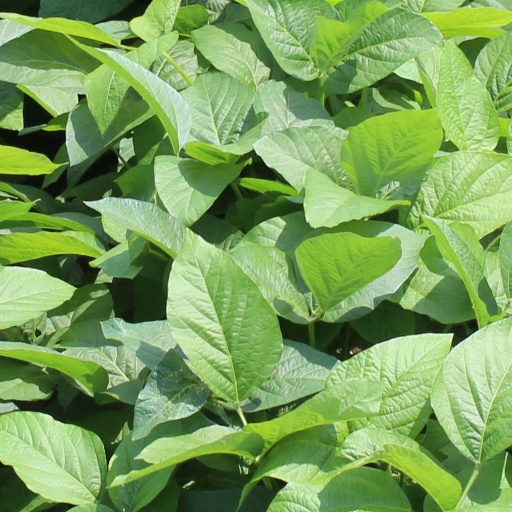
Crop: soybean